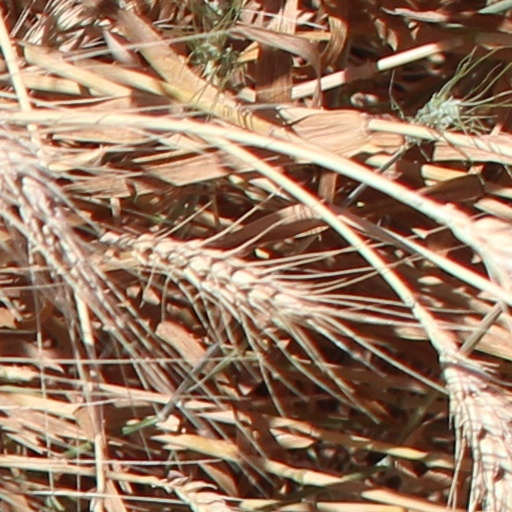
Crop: wheat